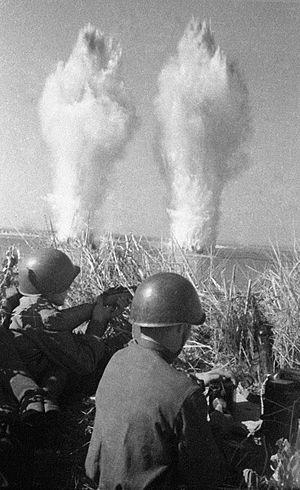
Sapeurs font exploser des mines dans les eaux bulgares pendant la Grande Guerre Patriotique 1941-1945.
Olga Alexandrovna Lander est une photographe russe.